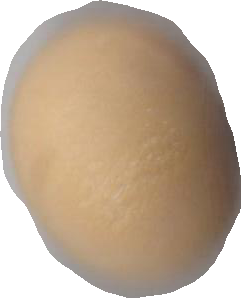
Variety: Grobogan